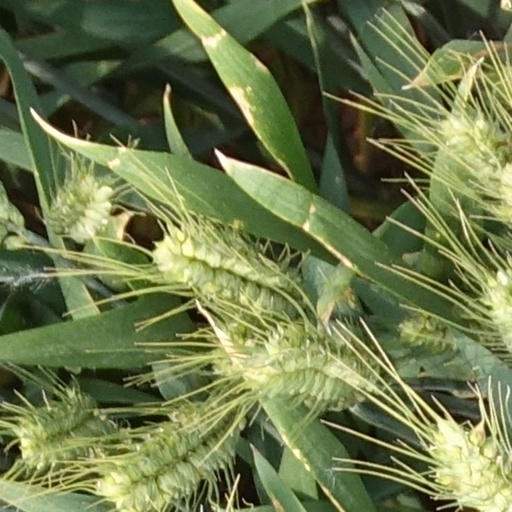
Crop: wheat